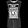
Label: T - shirt / top